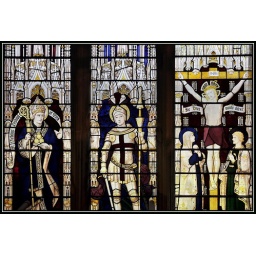
Stained glass in the east window by F. Howard 1918. A casual St George !! Oxfordshire 2011